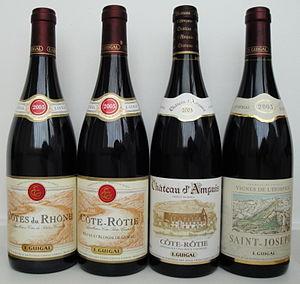
E. Guigal, est une maison de négoce et d'élevage des vins située à Ampuis dans le Rhône, fondée par Étienne Guigal en 1946. Elle est aujourd'hui propriétaires du château d'Ampuis, domaine viticole, et des crus prestigieux La Turque, La Mouline et La Landonne, issus de vignes situées sur la Côte-Blonde et la Côte-Brune du terroir de Côte-rôtie, qui sont considérés comme faisant partie des plus grands vins du monde.
Le vignoble de la vallée du Rhône est un vignoble français s'étendant de part et d'autre du Rhône, de Vienne au nord jusqu'à Avignon au sud, sur un total de 1317 communes.